Archaeology of Zilum

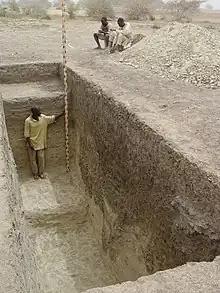
Zilum cutting southern ditch section

Unlike similar storage pits in the region, a pit in Zilum was discovered to be empty of any organic botanical material, including charred remains. Despite this, archaeologists Ahmed Gamal-El-Din Fahmy and Carlos Magnavita were able to separate an assemblage of fossil phytoliths from the pit through the use of liquid ZnBr / HCl (zinc bromide / hydrogen chloride). Fossil phytoliths are advantageous for archaeologists as they form part of plant tissues that are more resistant to wind, meaning traces of a plant can still be unearthed even after more common evidence, like pollen and charcoal, has disappeared. Morphotypical analysis of these phytoliths, when compared with paleoethnobotanical knowledge of the surrounding region, resulted in the interpretation that this pit was used to store plants of the family Poaceae. Although the study of micro-botanical evidence is not able to determine a genus of the phytoliths, the study of plant macro-remains at this site concludes that "Pennisetum glaucum", or pearl millet, was the staple crop and only cereal of the inhabitants of Zilum.